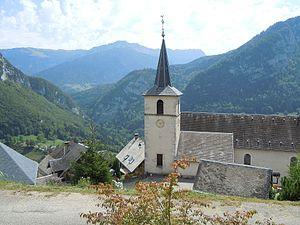
Corbel (Savoie)
Corbel est une commune française située dans le département de la Savoie, en région Auvergne-Rhône-Alpes.